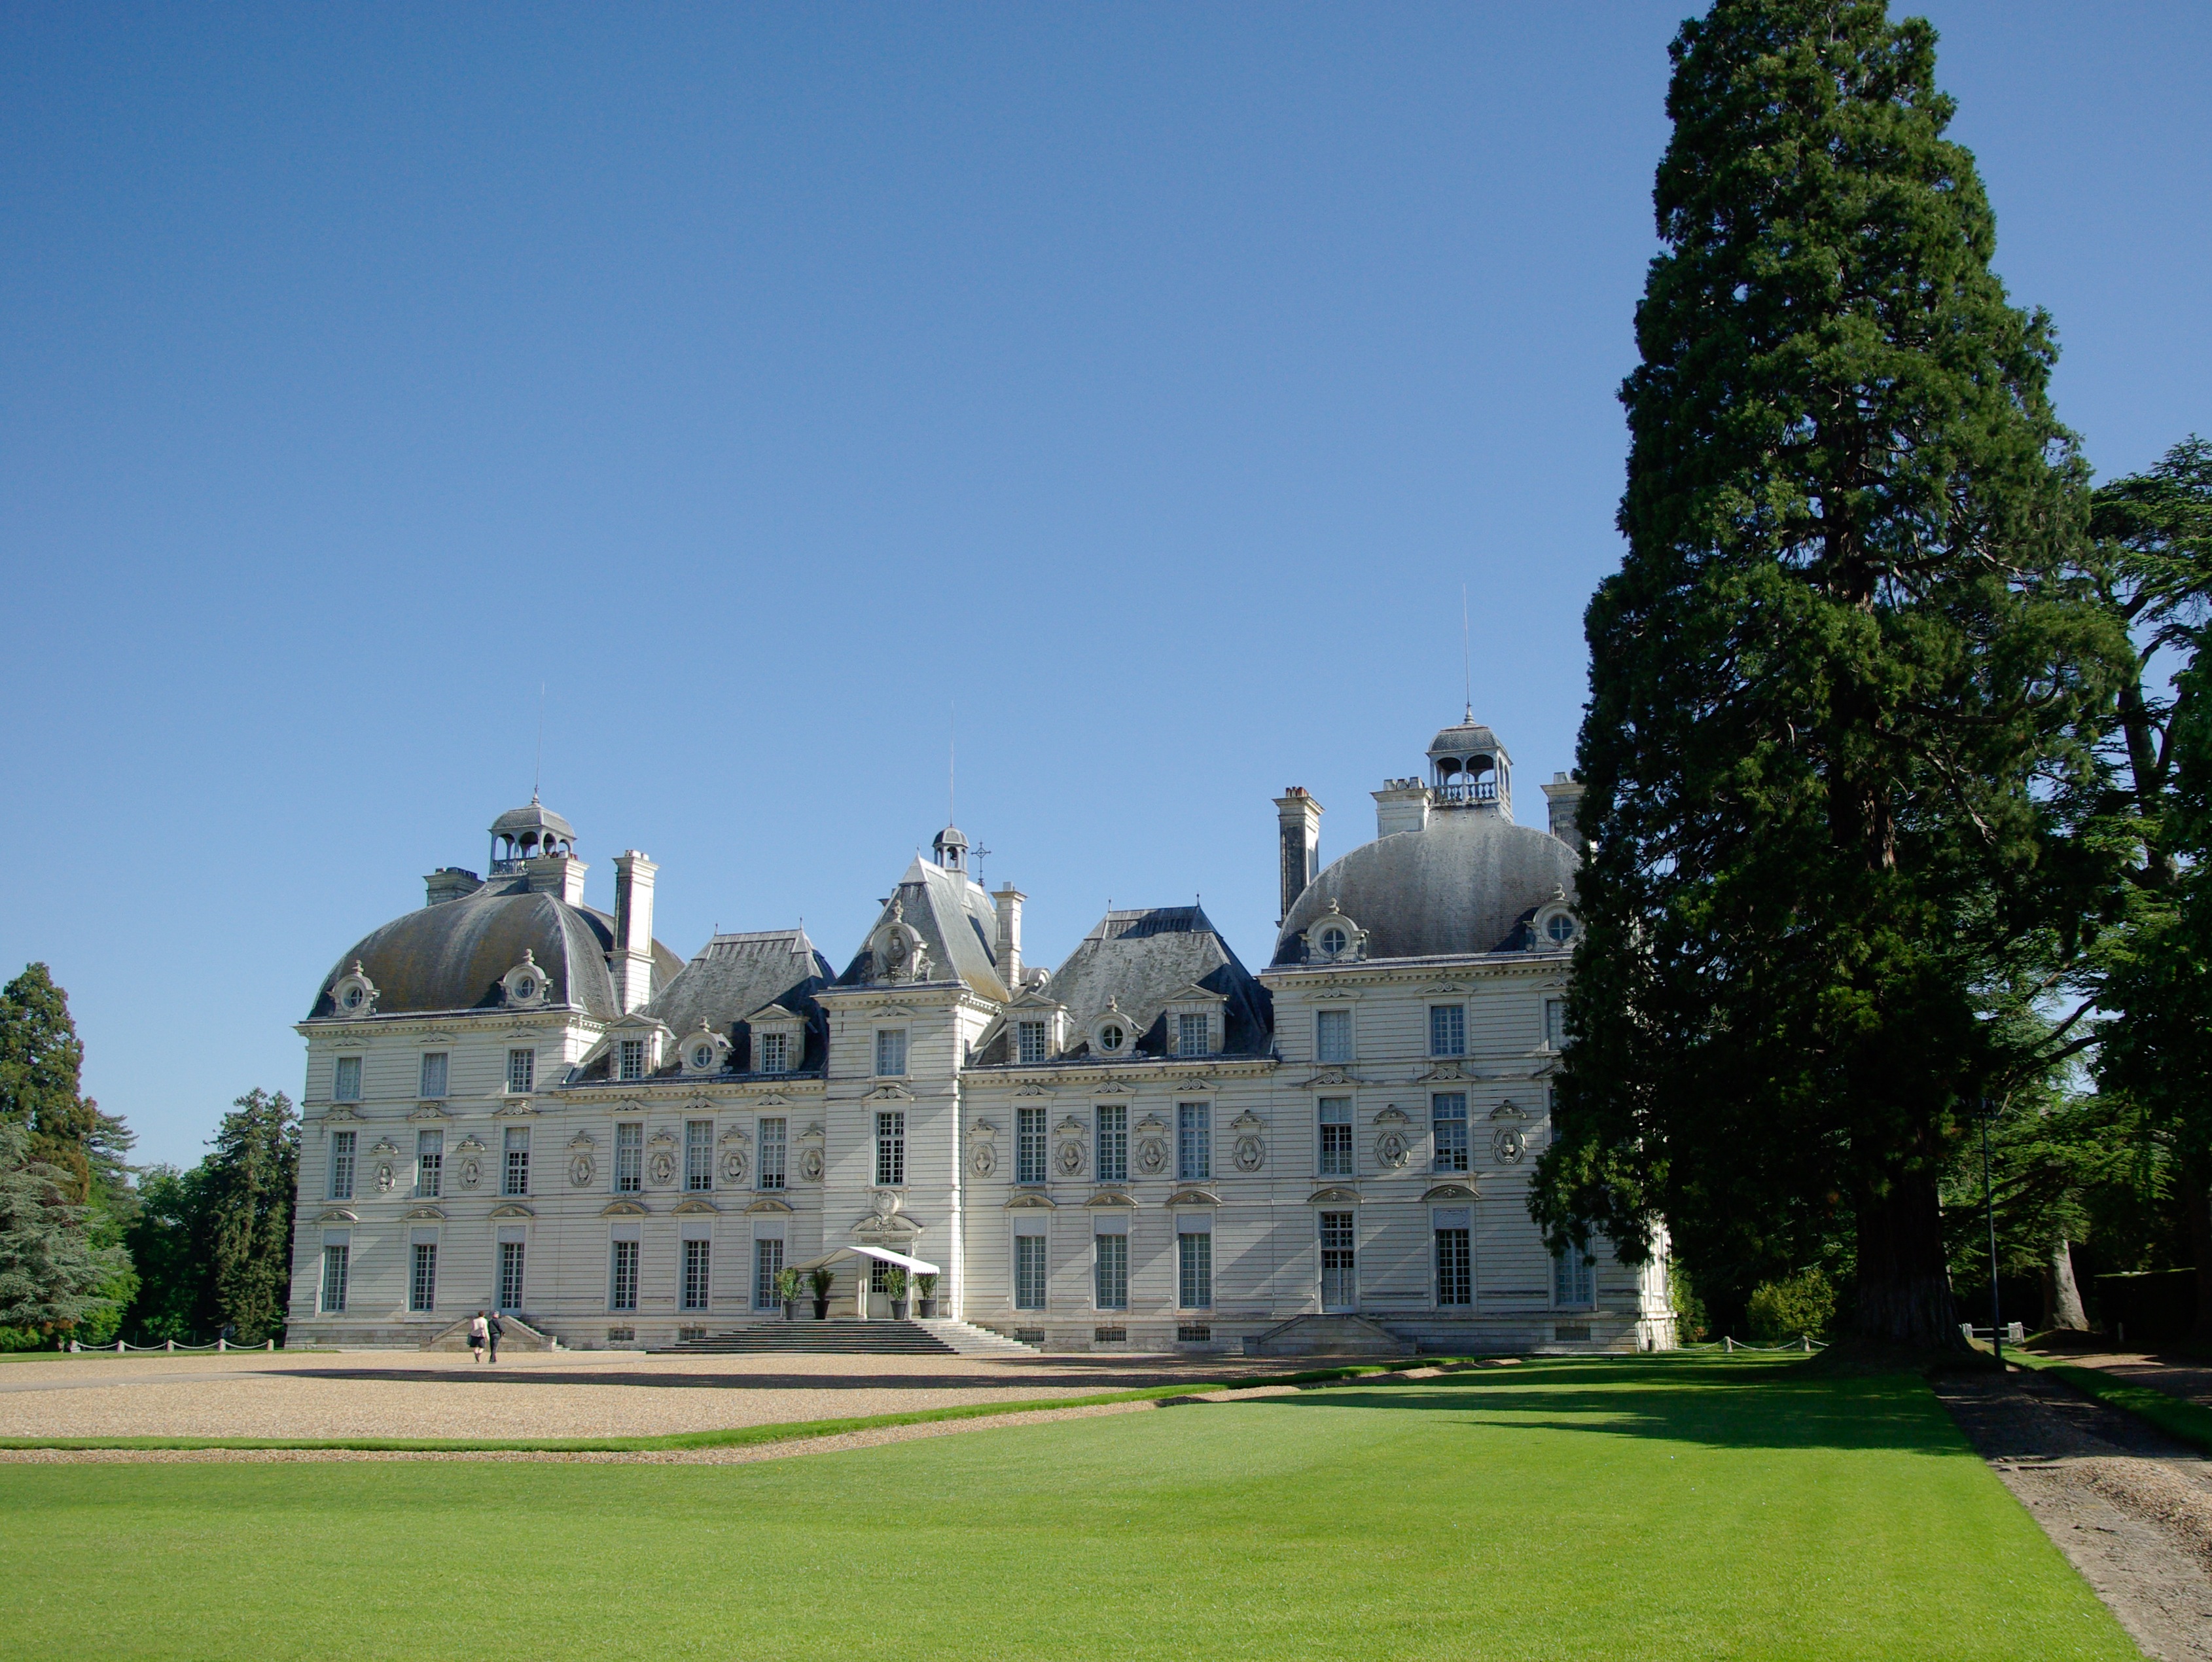
architecture, building, chateau, palace, france, castle, place of worship, monastery, abbey, estate, cheverny, stately home, castle of the loir